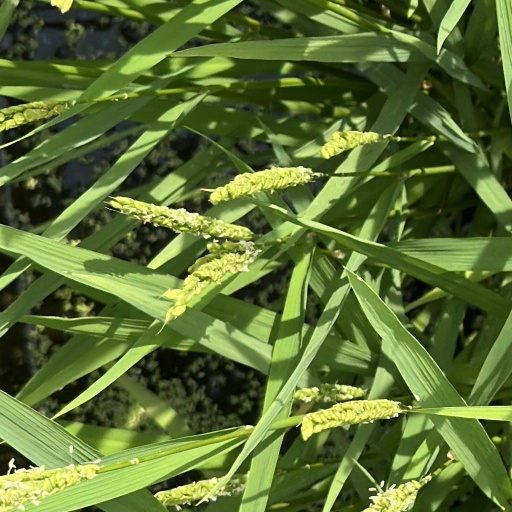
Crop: rice